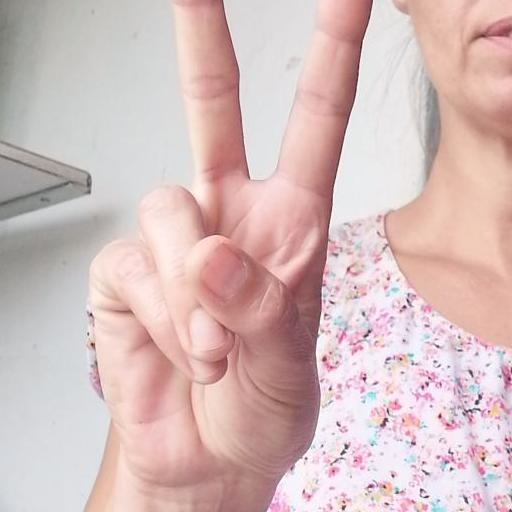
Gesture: peace